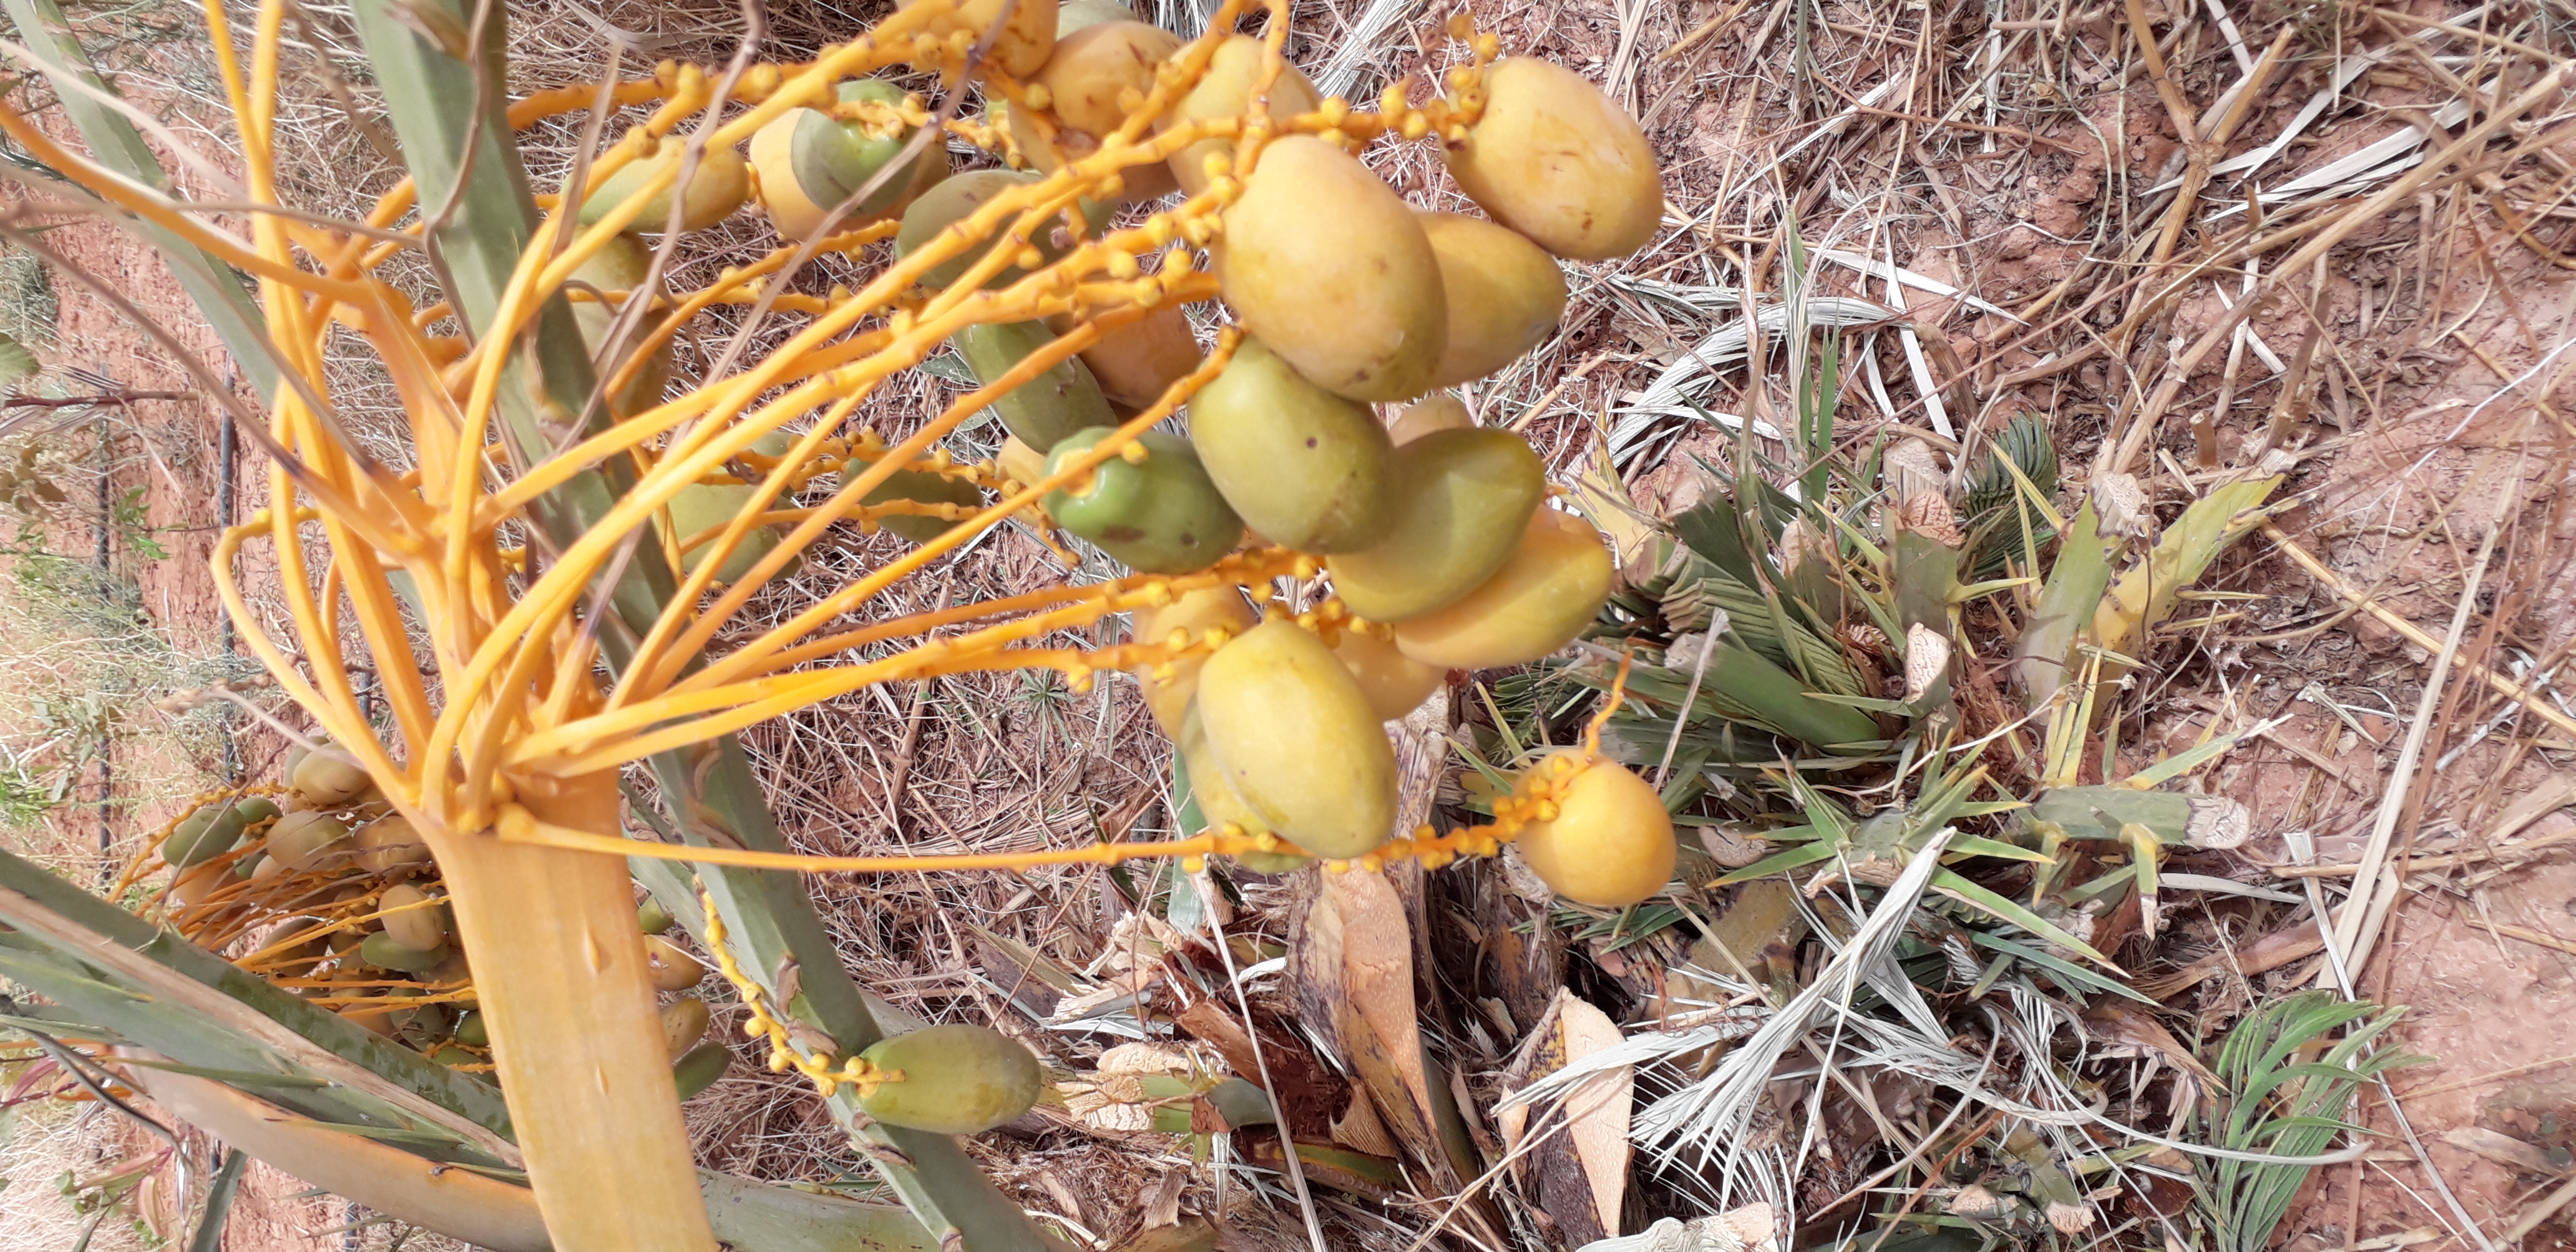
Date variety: Boumajhoul